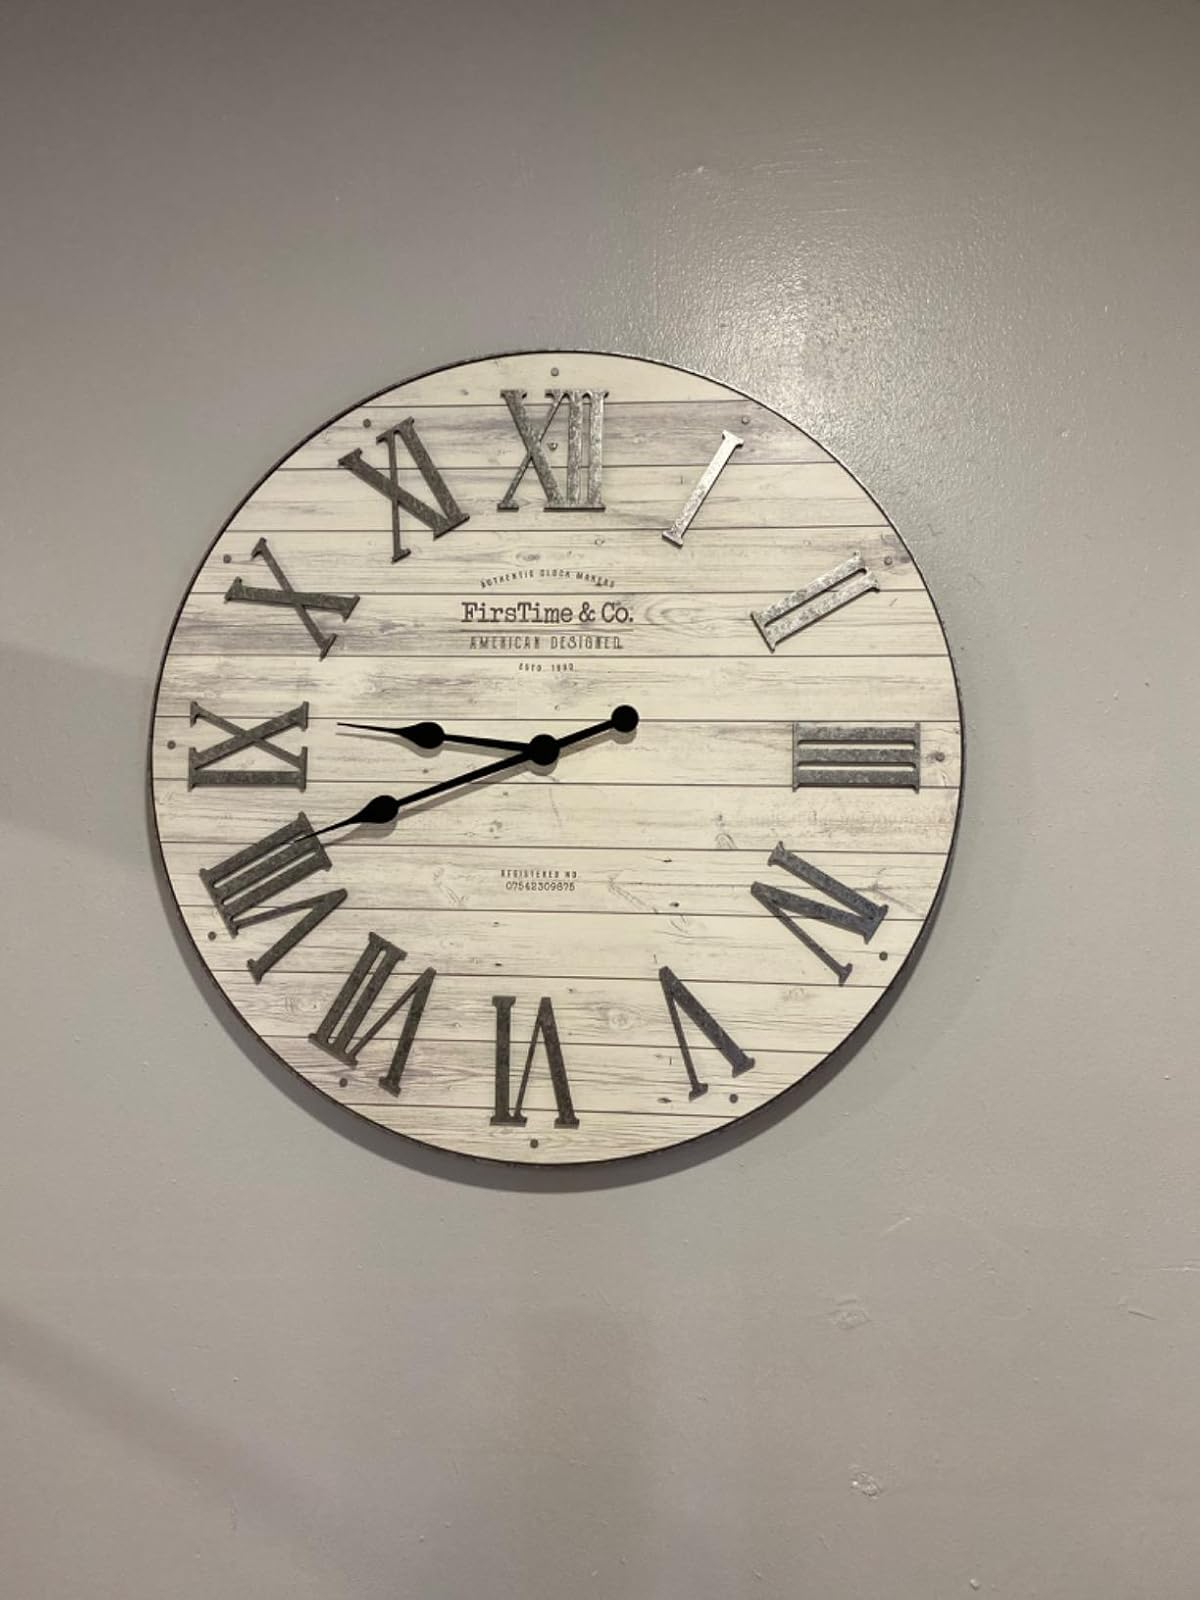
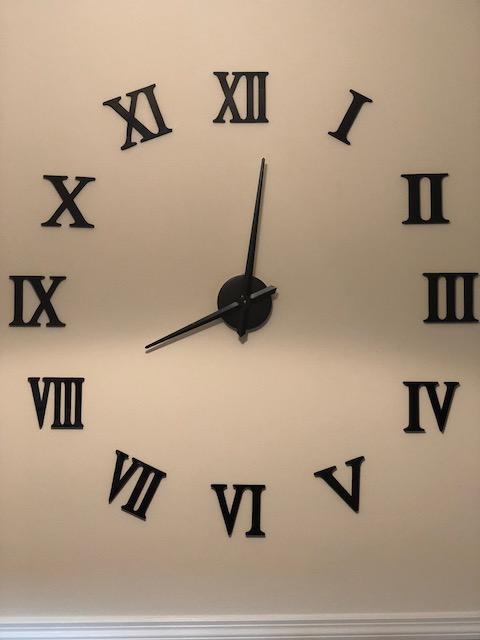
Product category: clock
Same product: no